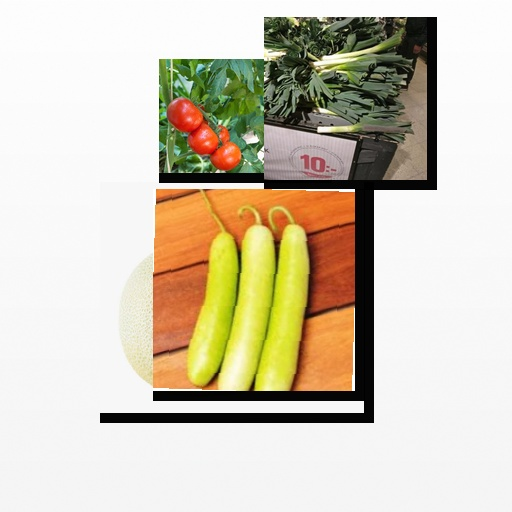
Food items: tomato, leek, cantaloupe, bottle_gourd